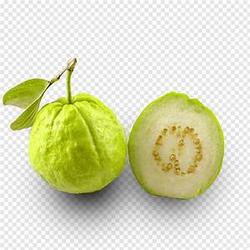
Label: Guava